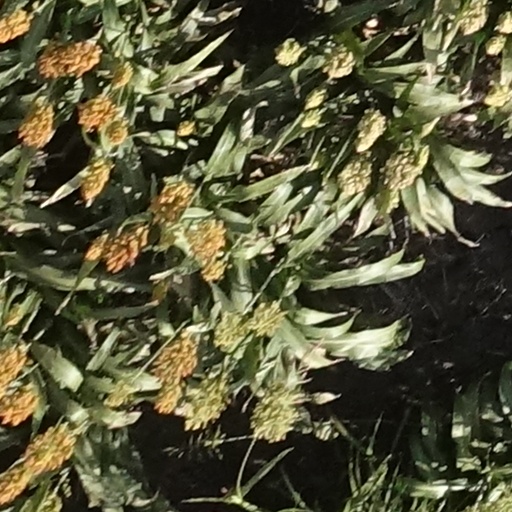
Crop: sorghum